Cedar Hill Yard

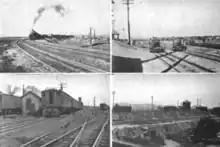
A collage showing operations at Cedar Hill Yard around 1920.

Despite hopes that the new yard would eliminate traffic problems, traffic volumes continued to skyrocket after the new Cedar Hill Yard opened, and in the first few years of operations it suffered from congestion. The freight portion of the nearby Water Street Yard, which was closed when the expansion of Cedar Hill Yard was completed, was reopened in March 1922 to relieve capacity issues. The next year, one local manufacturer declared at a hearing of the Interstate Commerce Commission (ICC) that the new yard had failed in improving capacity and speed of freight shipments, a sentiment shared by Grand Trunk Pacific Railway president Howard G. Kelley. Kelley was part of the Storrow committee, a group working to draft policy for the New England railroad system. That the New Haven had spent so much money to build Cedar Hill Yard was considered by critics and some members of the committee as evidence that New England's railroads should be consolidated into a single system, though the ICC's commissioners were skeptical of such a proposal.